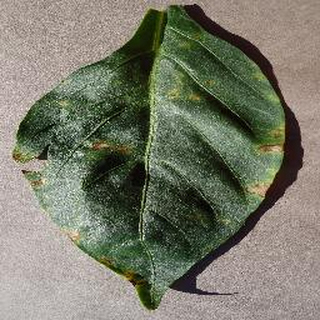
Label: bell_pepper_bacterial_spot